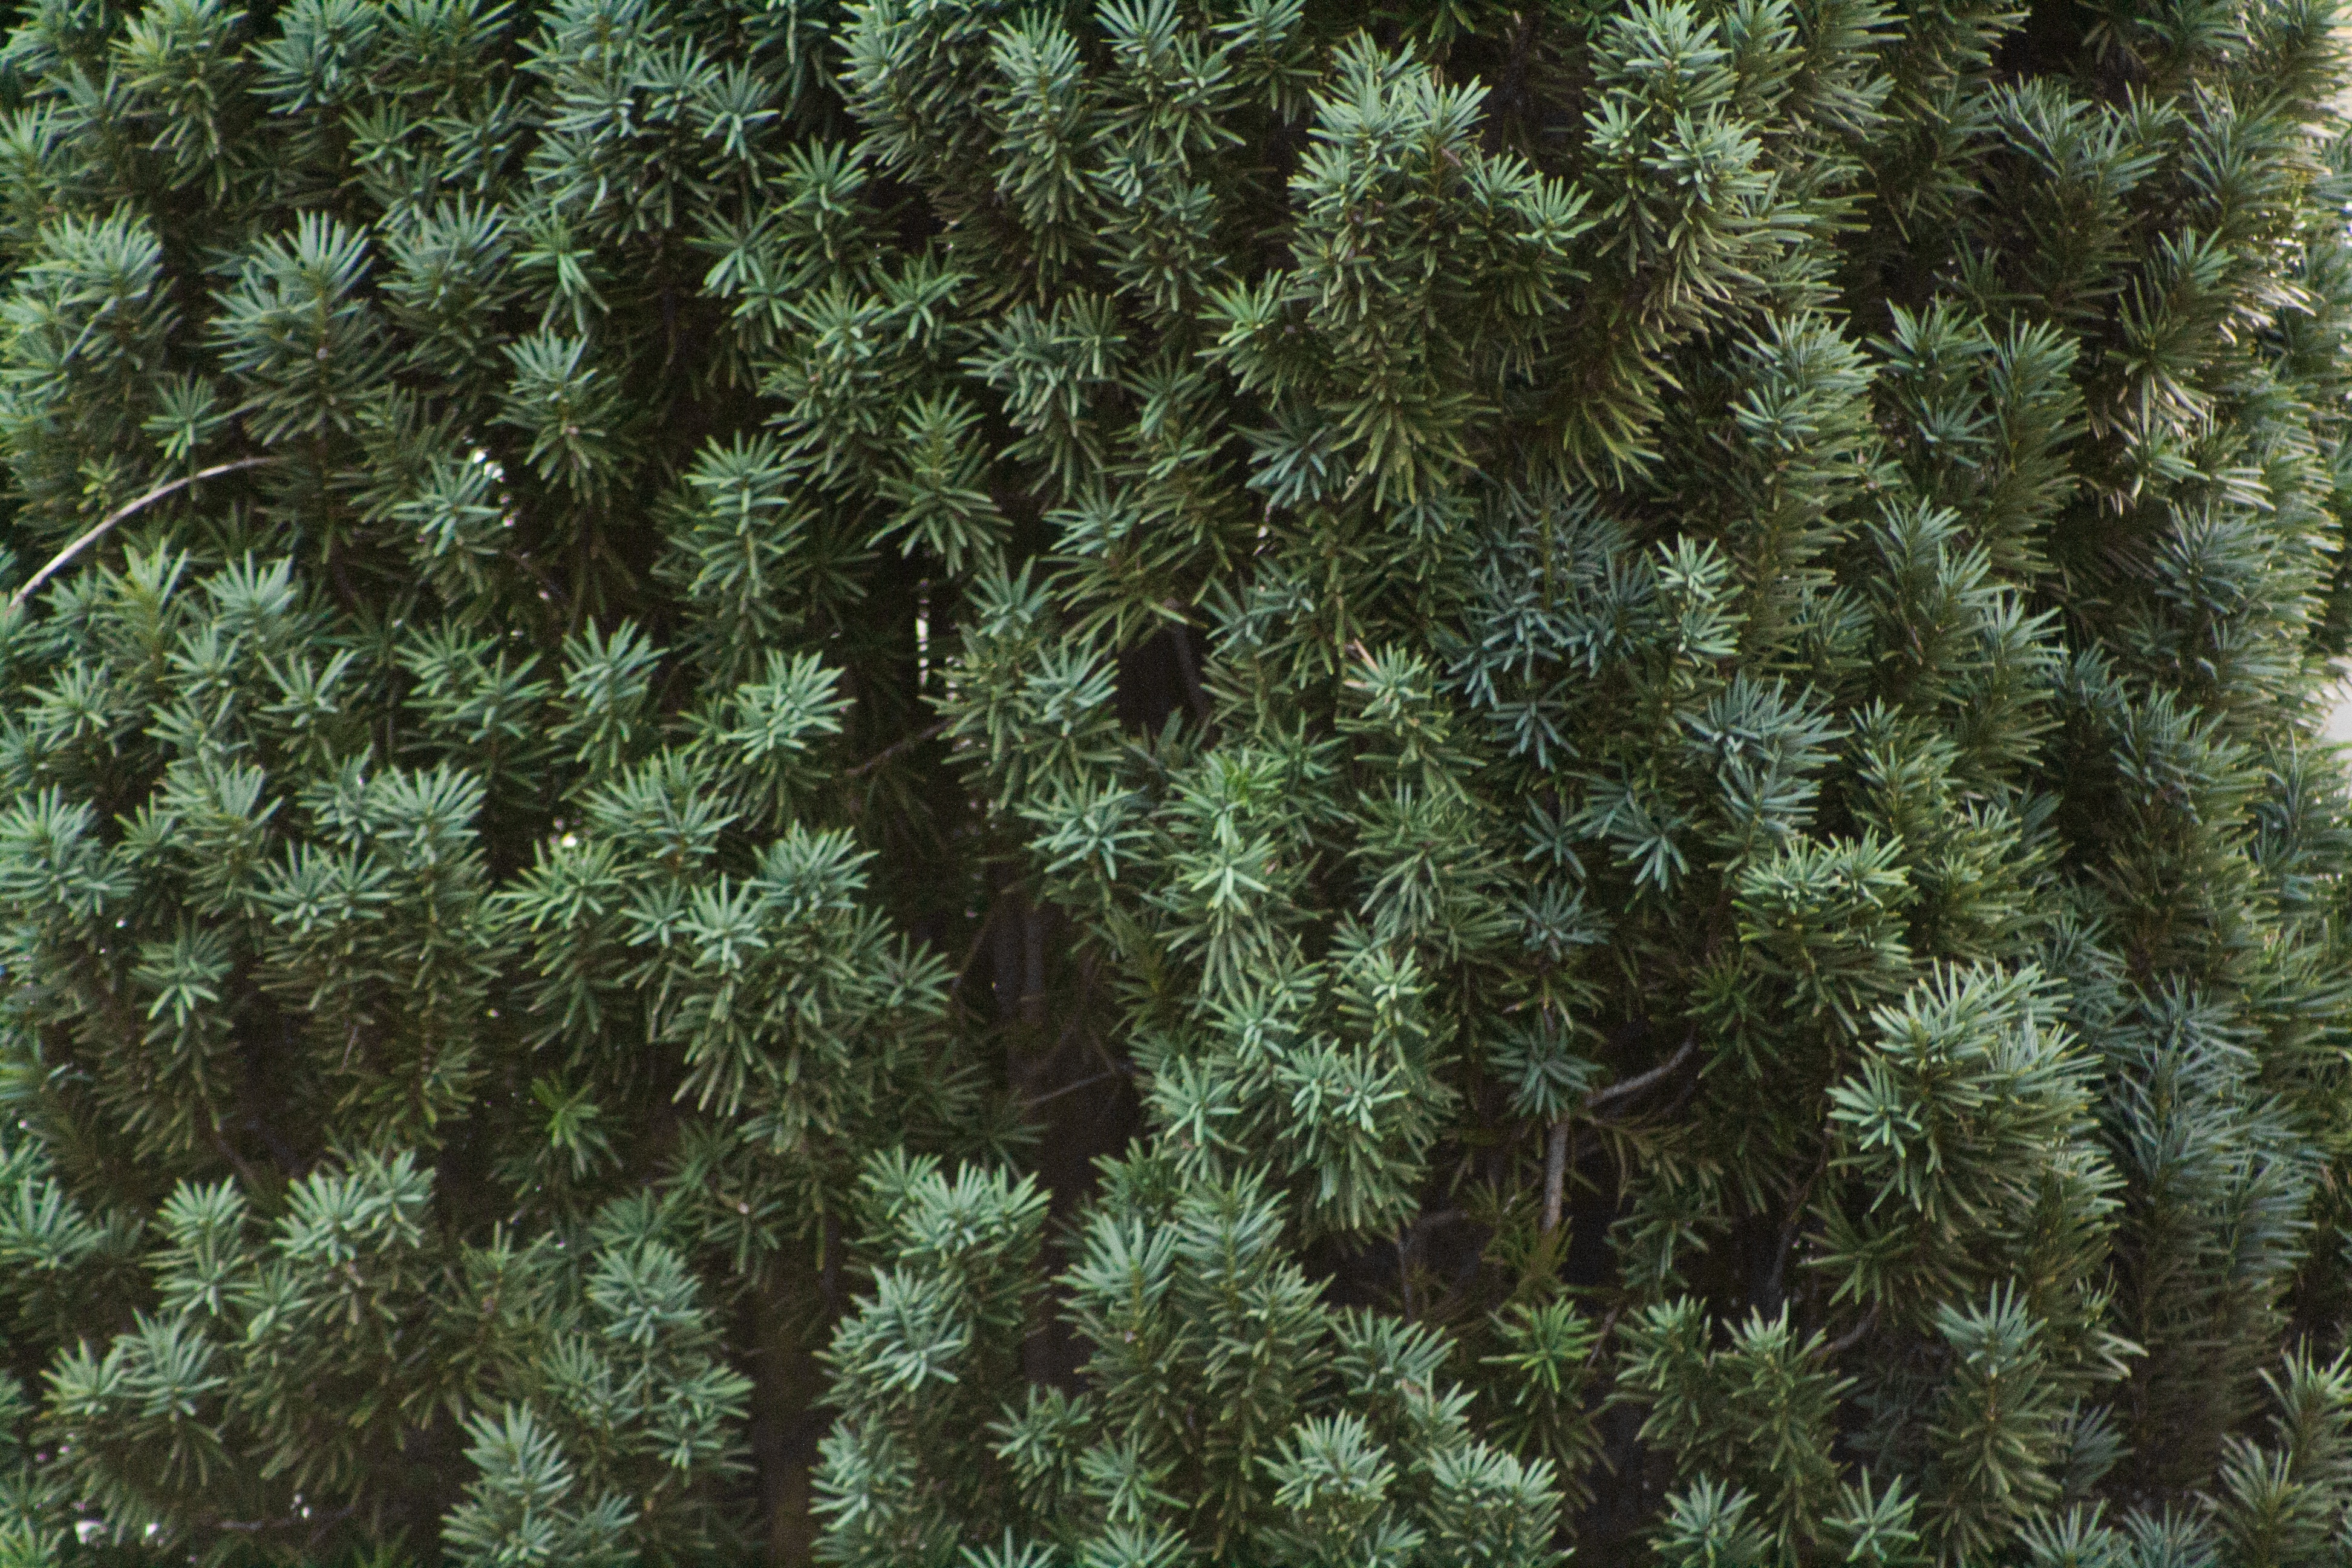
tree, forest, branch, plant, flower, moss, evergreen, botany, fir, flora, conifer, spruce, vegetation, shrub, habitat, larch, ecosystem, biome, pine family, woody plant, temperate coniferous forest, land plant